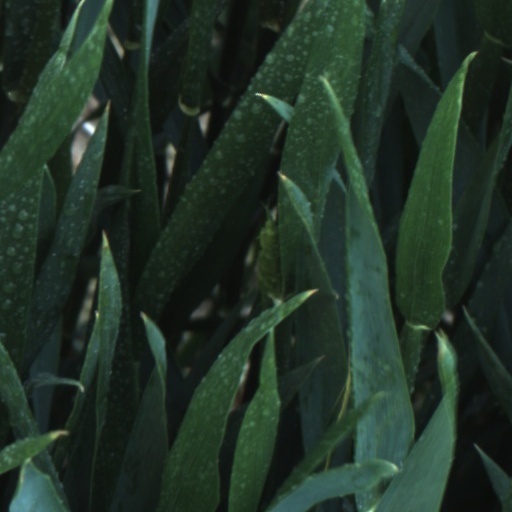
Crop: wheat